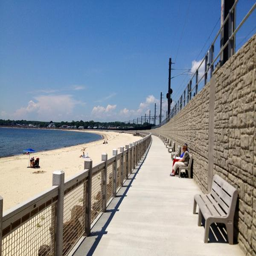
us census designated place in the section is open - and accessible - to all ages .